Rossio massacre

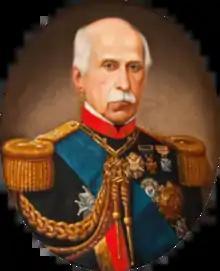
Marquês de Sá da Bandeira

The Rossio Massacre took place on the evening of 13 March 1838, when forces loyal to the Portuguese government of Prime Minister Sá da Bandeira put down a revolt by radical sections of the National Guard and their supporters, who were gathered in Rossio Square in central Lisbon. Around 100 people were killed, and an unknown number injured. Contemporary accounts agree on the events leading up to the massacre, but differ in their description of how it took place and who the victims were.